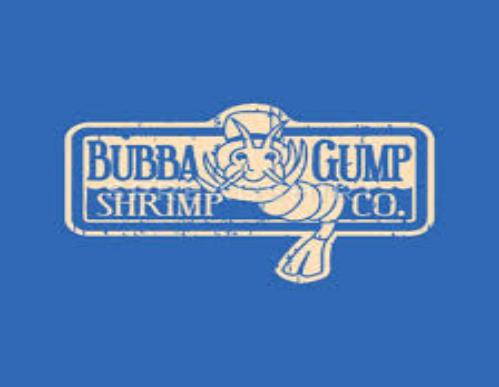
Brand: Bubba Gump Shrimp Company
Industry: Food